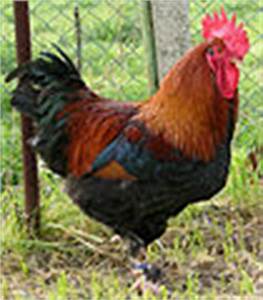
Label: gallina